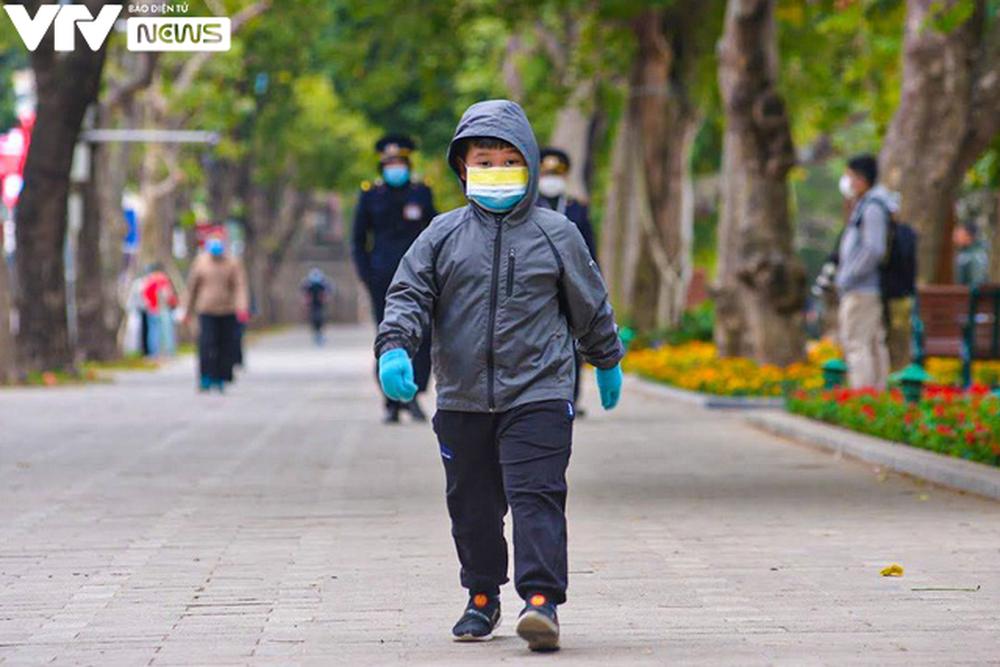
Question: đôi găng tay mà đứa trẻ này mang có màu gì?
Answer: đôi găng tay của đứa trẻ có màu xanh da trời